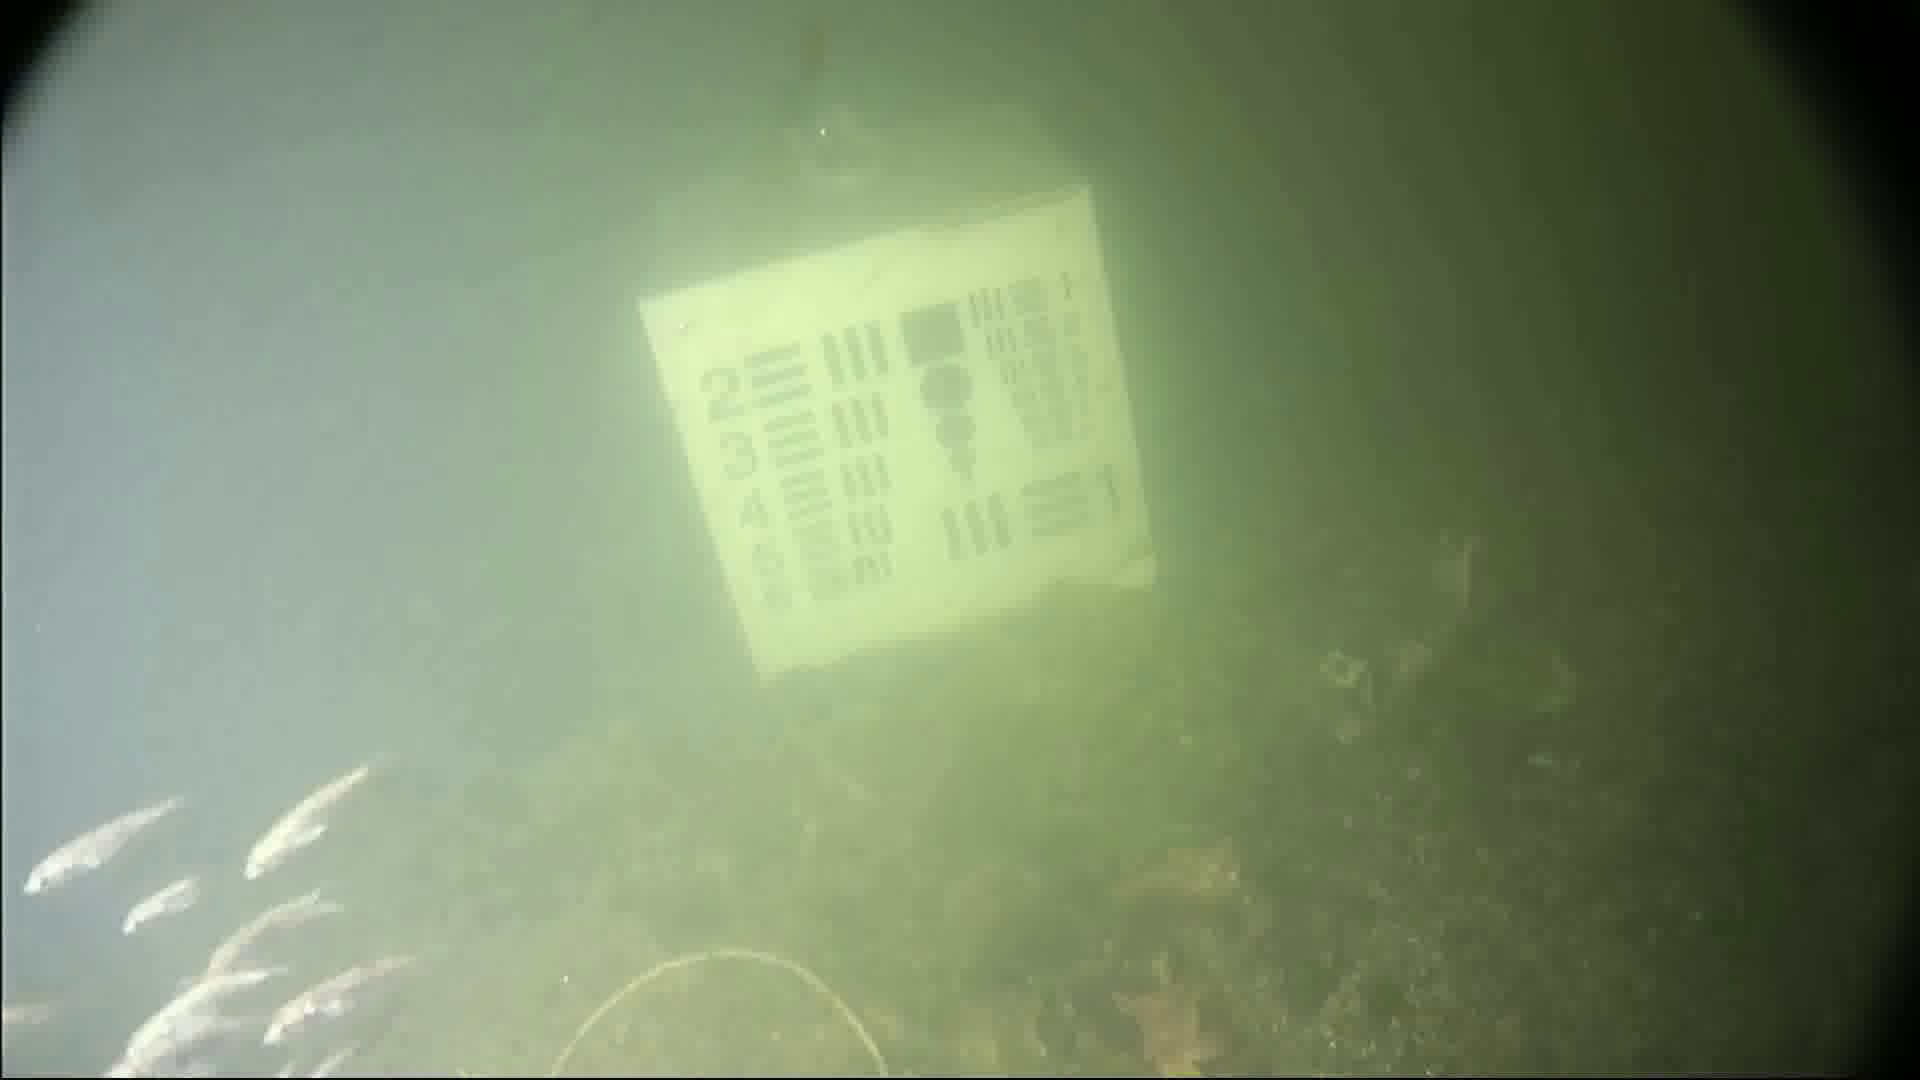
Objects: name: small_fish